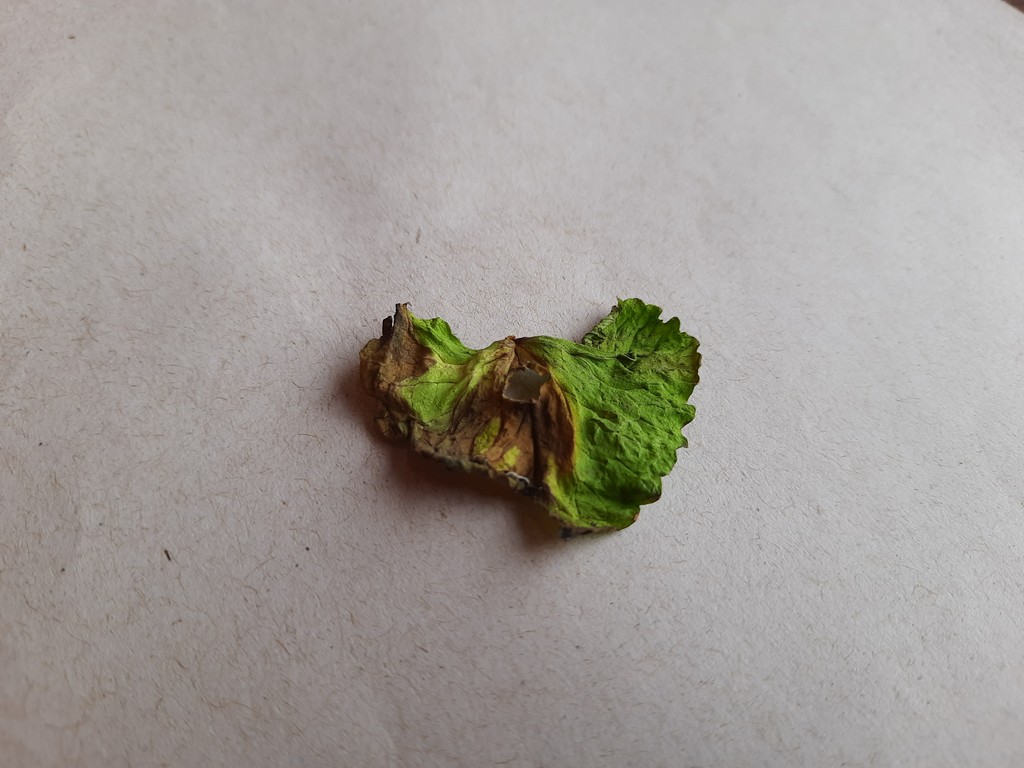
Label: Dried